Solar Saros 140

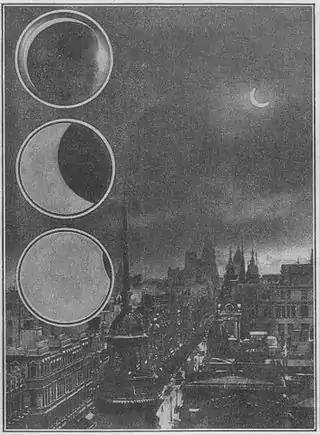
January 3, 1927 eventfrom Buenos Aires, ArgentinaPartiality from annular eventSeries member 24

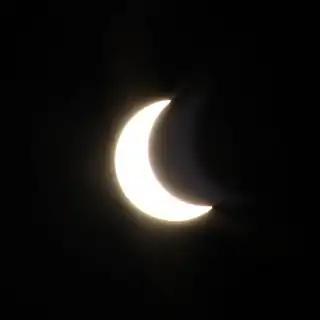
February 26, 2017 eventfrom Buenos Aires, ArgentinaPartiality from annular eventSeries member 29

Saros cycle series 140 for solar eclipses occurs at the Moon's descending node, repeating every 18 years, 11 days, containing 71 eclipses, including 47 umbral eclipses (11 total, 4 hybrid, 32 annular). The first eclipse in this series was on 16 April 1512 and the last will be on 1 June 2774. The most recent eclipse was an annular eclipse on 26 February 2017 and the next will be an annular eclipse on 9 March 2035.